Lorena Berdún

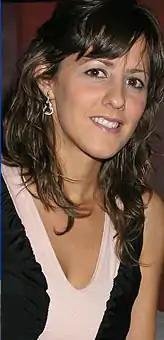

Lorena Berdún (born 11 December 1973 in Madrid) is a Spanish psychologist, television presenter and actress. She studied psychology in Universidad Autónoma de Madrid and has branched out into the area of sexology, graduating from the University of La Laguna in Tenerife. She is one of Spain's most prominent sexologists due to her appearances on radio and television, giving sexual advice and talking about sexual education.